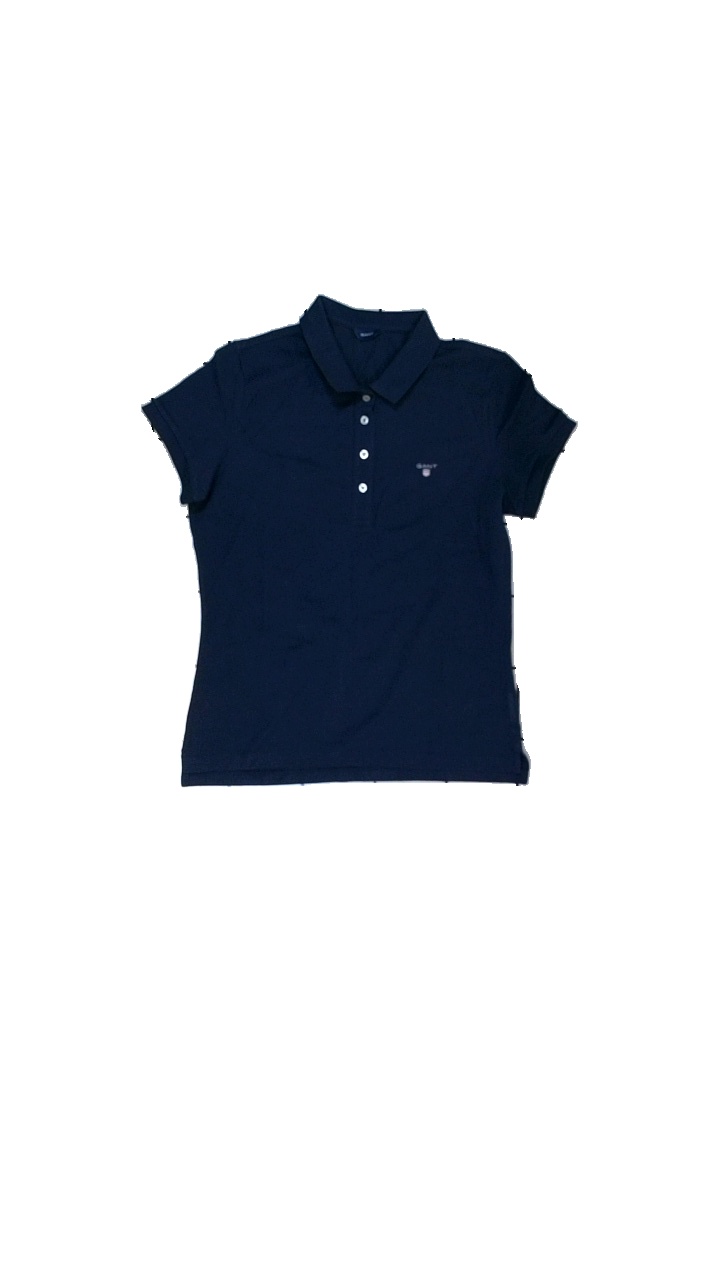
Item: T-shirt (Ladies)
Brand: Gant
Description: t-shirt med vita knappar och broderi tryck
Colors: Blue, Grey, Red, White
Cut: V-collar
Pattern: Logo print
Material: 100% bomull
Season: All
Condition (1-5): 5
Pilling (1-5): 5
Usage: Reuse
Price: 50-100